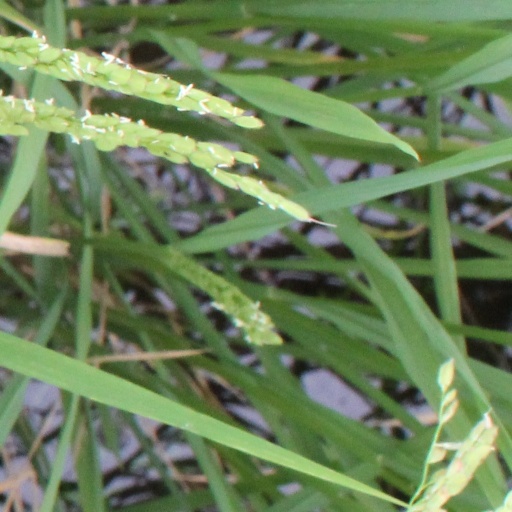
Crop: rice